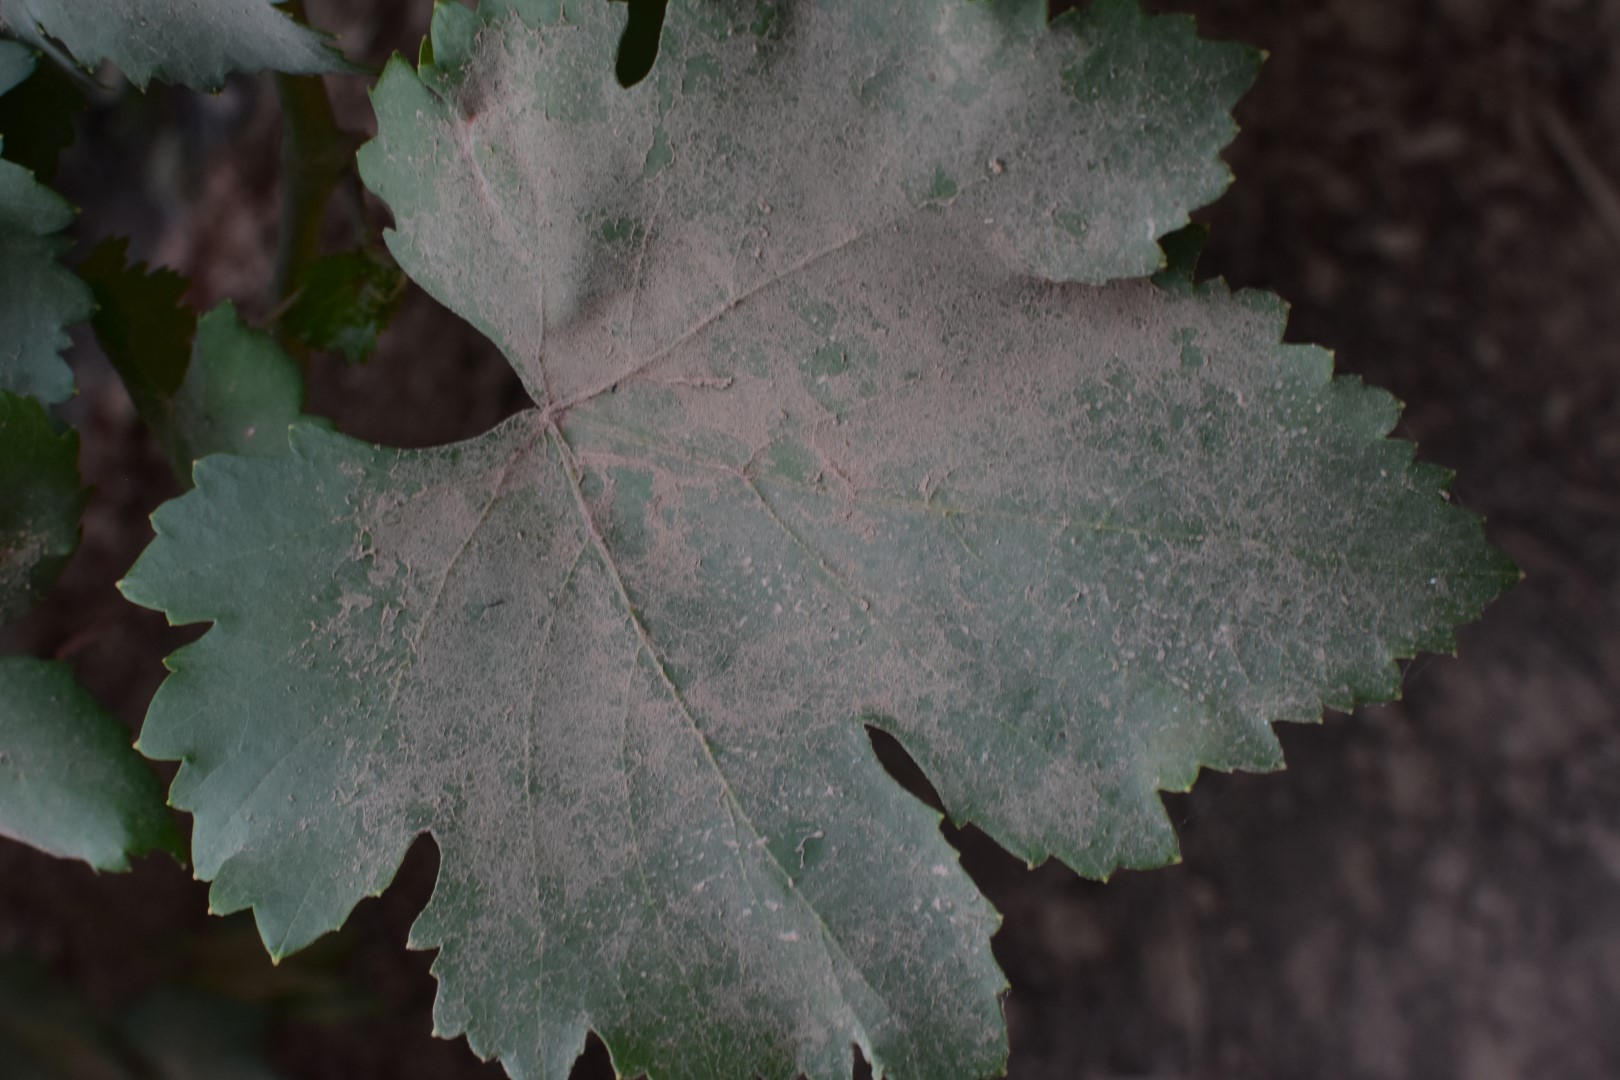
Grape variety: Kamali